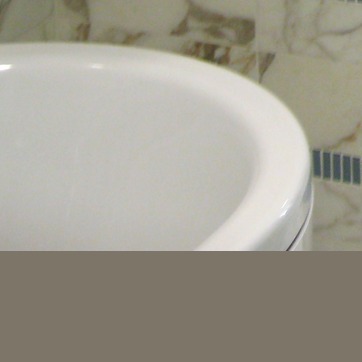
Material: ceramic